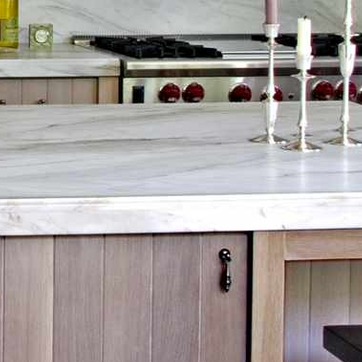
Material: polishedstone